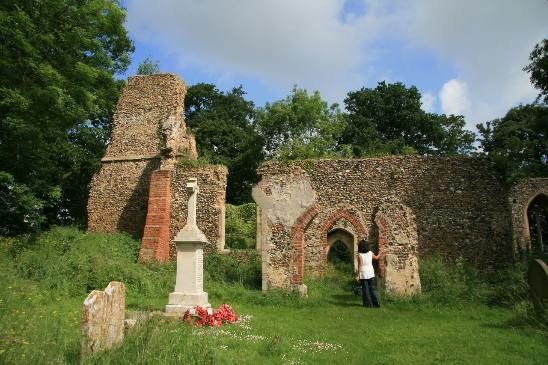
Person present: Yes